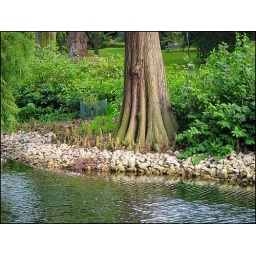
does any one know what the wooden sticks are under the tree